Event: Nepal Earthquake
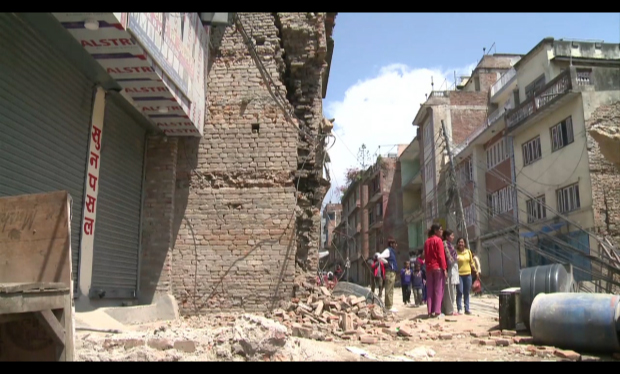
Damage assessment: damage